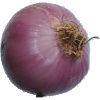
Label: Onion Red Peeled 1